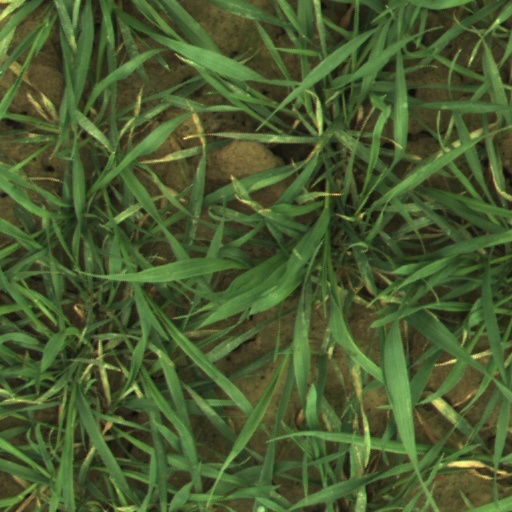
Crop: wheat